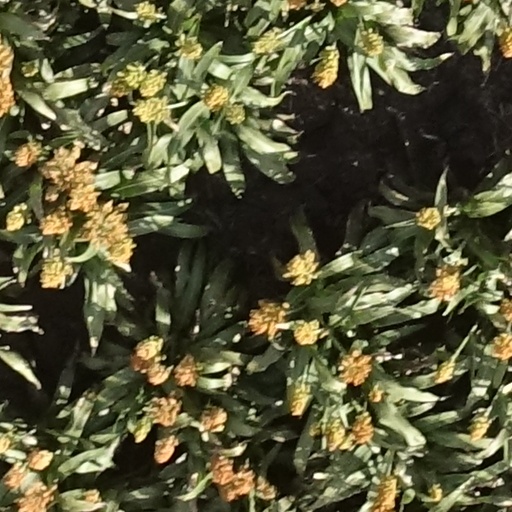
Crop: sorghum